Premiership of Boris Johnson

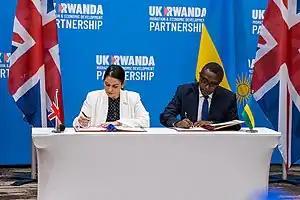
British home secretary Priti Patel (left) and Rwandan foreign minister Vincent Biruta (right) enacting the policy on 14 April 2022

During the prelude to the Russian invasion of Ukraine, Johnson's government warned the Russian Government not to invade Donbas. Despite this, Johnson's Foreign Secretary Liz Truss told BBC News that British troops were "unlikely" to be deployed. In a phone call to President Vladimir Putin, Johnson urged him to "avoid bloodshed". Johnson and Putin agreed in a phone call to work towards a "peaceful resolution". On 1 February and 9 April 2022, Johnson arrived in Kyiv on a diplomatic visit, becoming the first leader of a major Western power to visit Kyiv during the crisis. He called the presence of the Russian Armed Forces near the Russia–Ukraine border "the biggest security crisis that Europe has faced for decades". On 20 February 2022, Johnson warned that Russia is planning the "biggest war in Europe since 1945" as Putin intends to invade and encircle Kyiv.